Mundo Marino

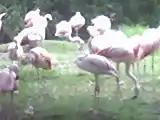
Flamingos at Mundo Marino

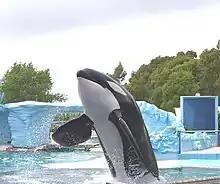
Shamenk the Orca

Kshamenk, also known as Sharmenk or Shamenk, is a male orca, or killer whale, held at Mundo Marino. Kshamenk is estimated to have been around 4 years old when captured in 1992. He has been without the company of other orcas since 2000, when Mundo Marino's female killer whale, Belén (also known as Bethlehem), died.